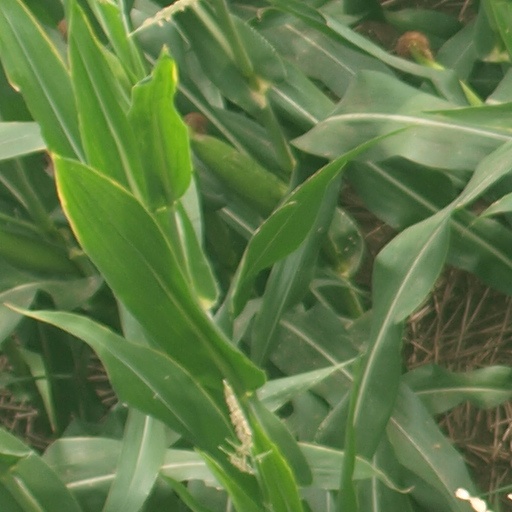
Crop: maize; corn